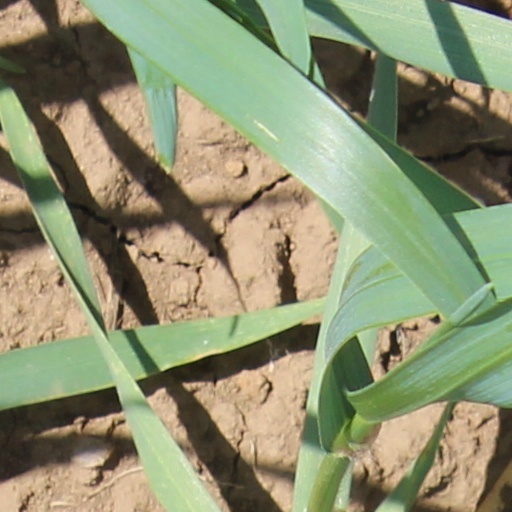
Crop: wheat